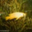
Label: aquarium_fish